Gee (Girls' Generation song)

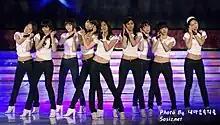
Girls' Generation performing "Gee" on February 27, 2009.

Girls' Generation had their first promotional activity for the song on the MBC's music show "Music Core" on January 10. "Gee" eventually became a hit, achieving nine consecutive top one on the KBS's "Music Bank", and eight consecutive wins on the "Mnet"s chart, setting a record at the time. It was named as the Song of the Decade by South Korea's online music website Melon, and chosen to be the most popular song of 2009 on "Music Bank". The song has also won several major awards such as Digital Daesang and Digital Bonsang at the 24th Golden Disc Awards, the Daesang and Digital Music awards at the 19th Seoul Music Awards, and Song of the Year at the 7th Korean Music Awards.